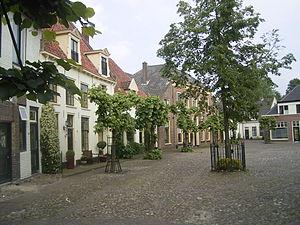
Harderwijk est une ville et commune des Pays-Bas située dans la province de Gueldre. C'était un port de la Hanse spécialisé dans la pêche.